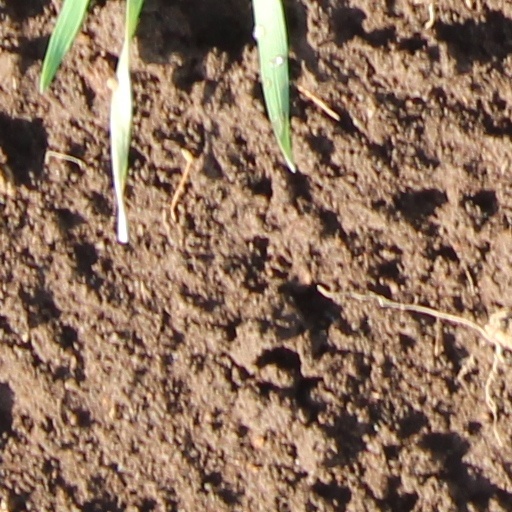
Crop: wheat